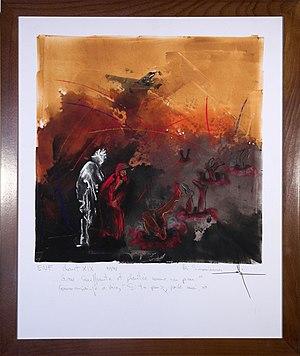
Georges Vriz, né le 11 mars 1940 et mort le 8 septembre 2017 à Champigny-sur-Marne, est un marqueteur, designer et artiste. Il a créé une nouvelle technique de marqueterie qui porte son nom.
La Comédie ou la Divine Comédie est un poème de Dante Alighieri écrit en tercets enchaînés d'hendécasyllabes en langue vulgaire florentine. Composée, selon la critique, entre 1303 et 1321, la Commedia est l'œuvre de Dante la plus célèbre et l'un des plus importants témoignages de la civilisation médiévale. Connue et étudiée dans le monde entier, elle est tenue pour l'un des chefs-d'œuvre de la littérature.